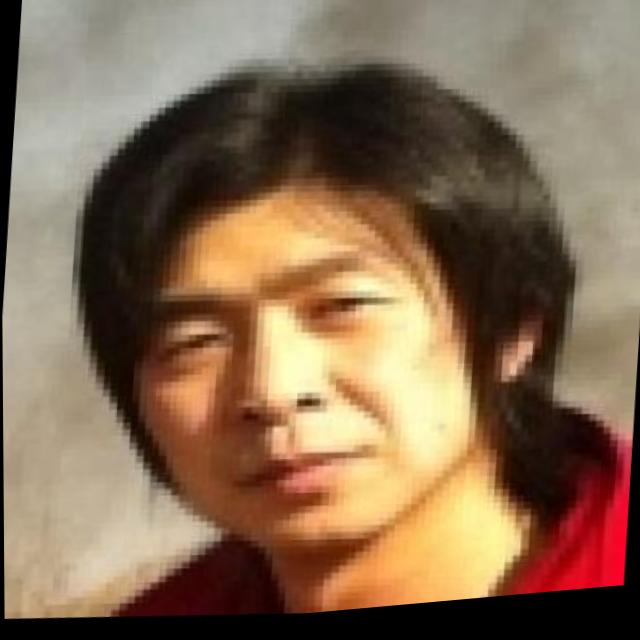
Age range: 21-44